Orange Amps

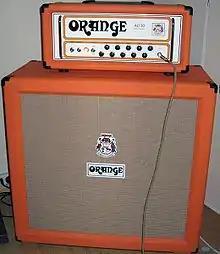
Orange amplifier and speaker with distinctive tolex cabinets.

Orange was founded in 1968 by musician and electronics designer Clifford Cooper of London, and opened premises at 3 New Compton Street in London's West End. Initially, Cooper used only the basement as a professional recording studio. The original studio featured an IBC mixing console originally owned by Joe Meek, producer of The Millionaires. Because the studio failed to meet its business costs, on September 2, 1968 the ground floor premises were opened as a music shop. In order to cover wage costs for the business, Cooper sold his own electronic musical equipment.